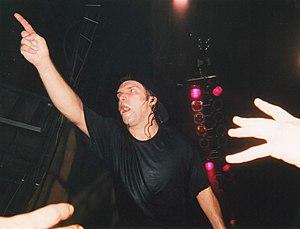
Blaze Bayley - Iron Maiden, Paris 1998
Iron Maiden est un groupe de heavy metal britannique, originaire de Londres. Le groupe est formé en décembre 1975 par le bassiste Steve Harris, rejoint très rapidement par Dave Murray. Il a été parmi les pionniers de la new wave of British heavy metal. Iron Maiden représente l'un des plus grands succès commerciaux du heavy metal et a vendu près de 100 millions d'albums. Leur sens de la mélodie et une certaine complexité les rapprochent du metal progressif.